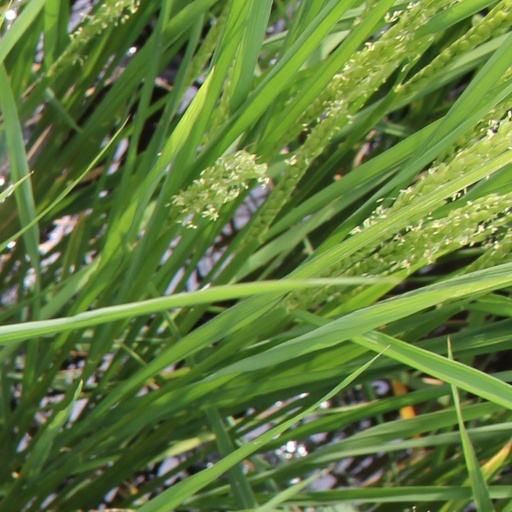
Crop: rice